The Coming War with Japan

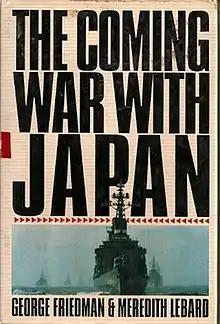
Front cover of the 1991 edition

The Coming War with Japan is a book by geopolitical analyst George Friedman and Meredith LeBard, published in 1991, in which they argue that another conflict between the United States and Japan was inevitable as the latter was becoming an economic threat to the former. The Japanese title of the book translates as .